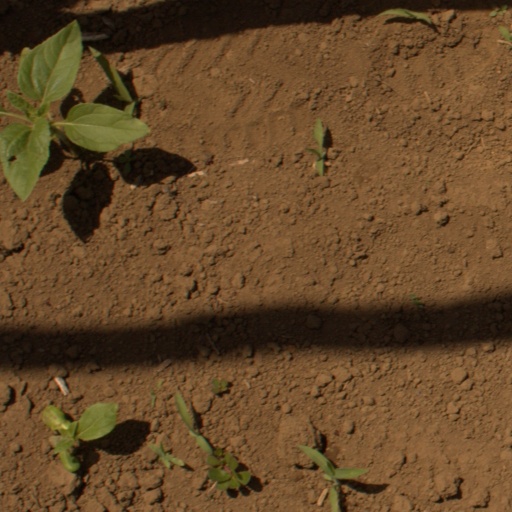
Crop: Jerusalem artichoke